Meghmallar

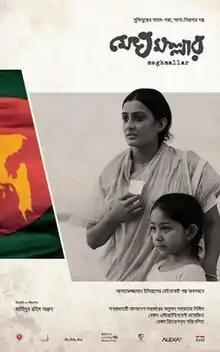
Film poster

Meghmallar (also known in English as Raincoat) is a 2014 Bangladeshi drama film directed by Zahidur Rahim Anjan. The film is an adaption of writer Akhtaruzzaman Elias's story titled "Raincoat". It was screened in the Discovery section of the 2015 Toronto International Film Festival. It was screened at 51st International Film Festival of India in January 2021 in the Country in Focus section.